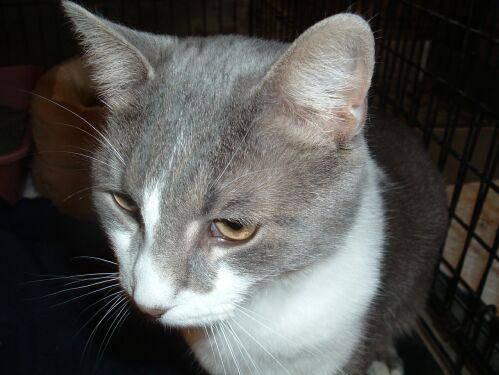
cat